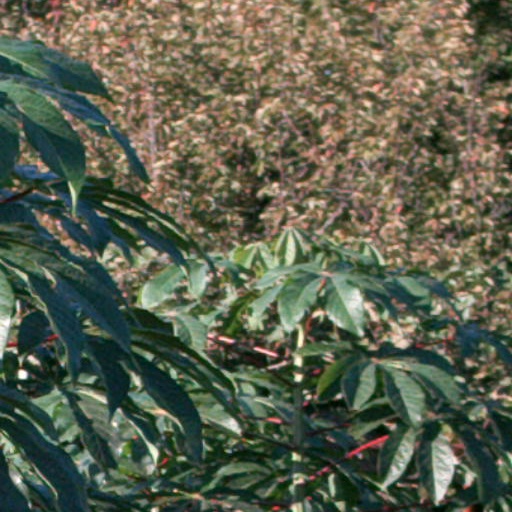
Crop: cassava